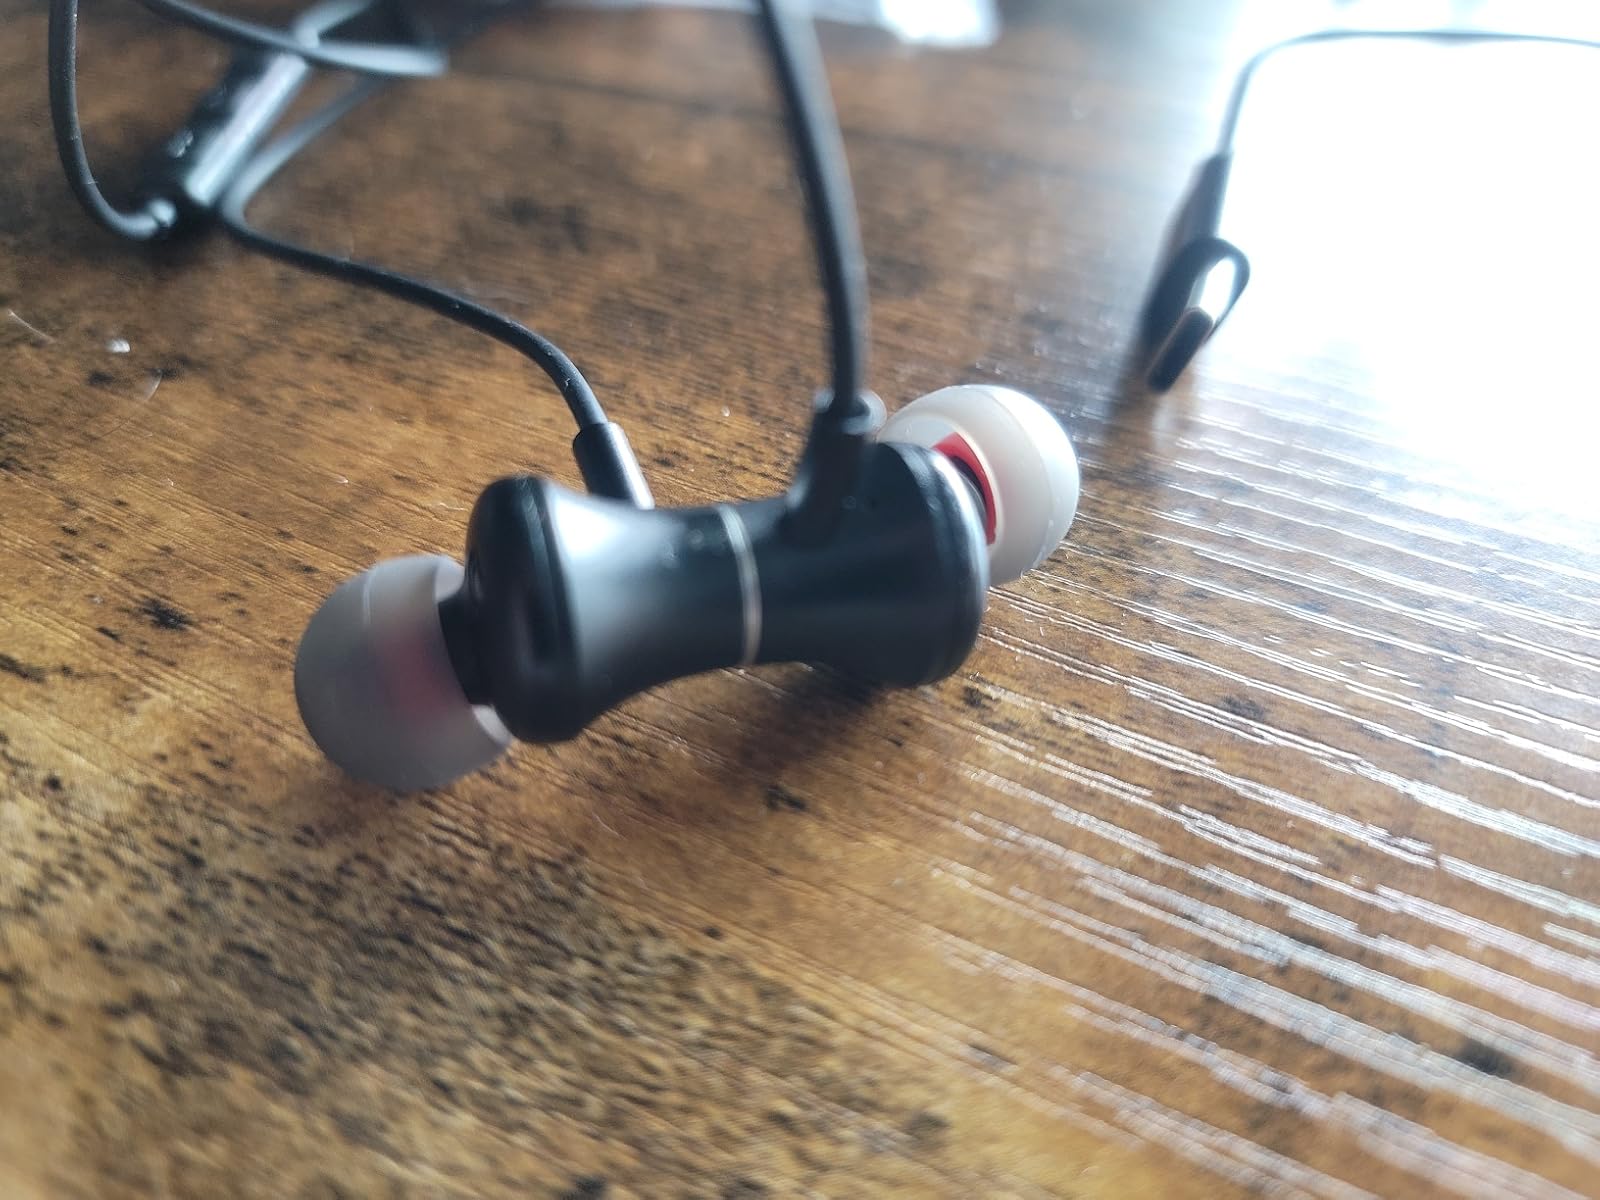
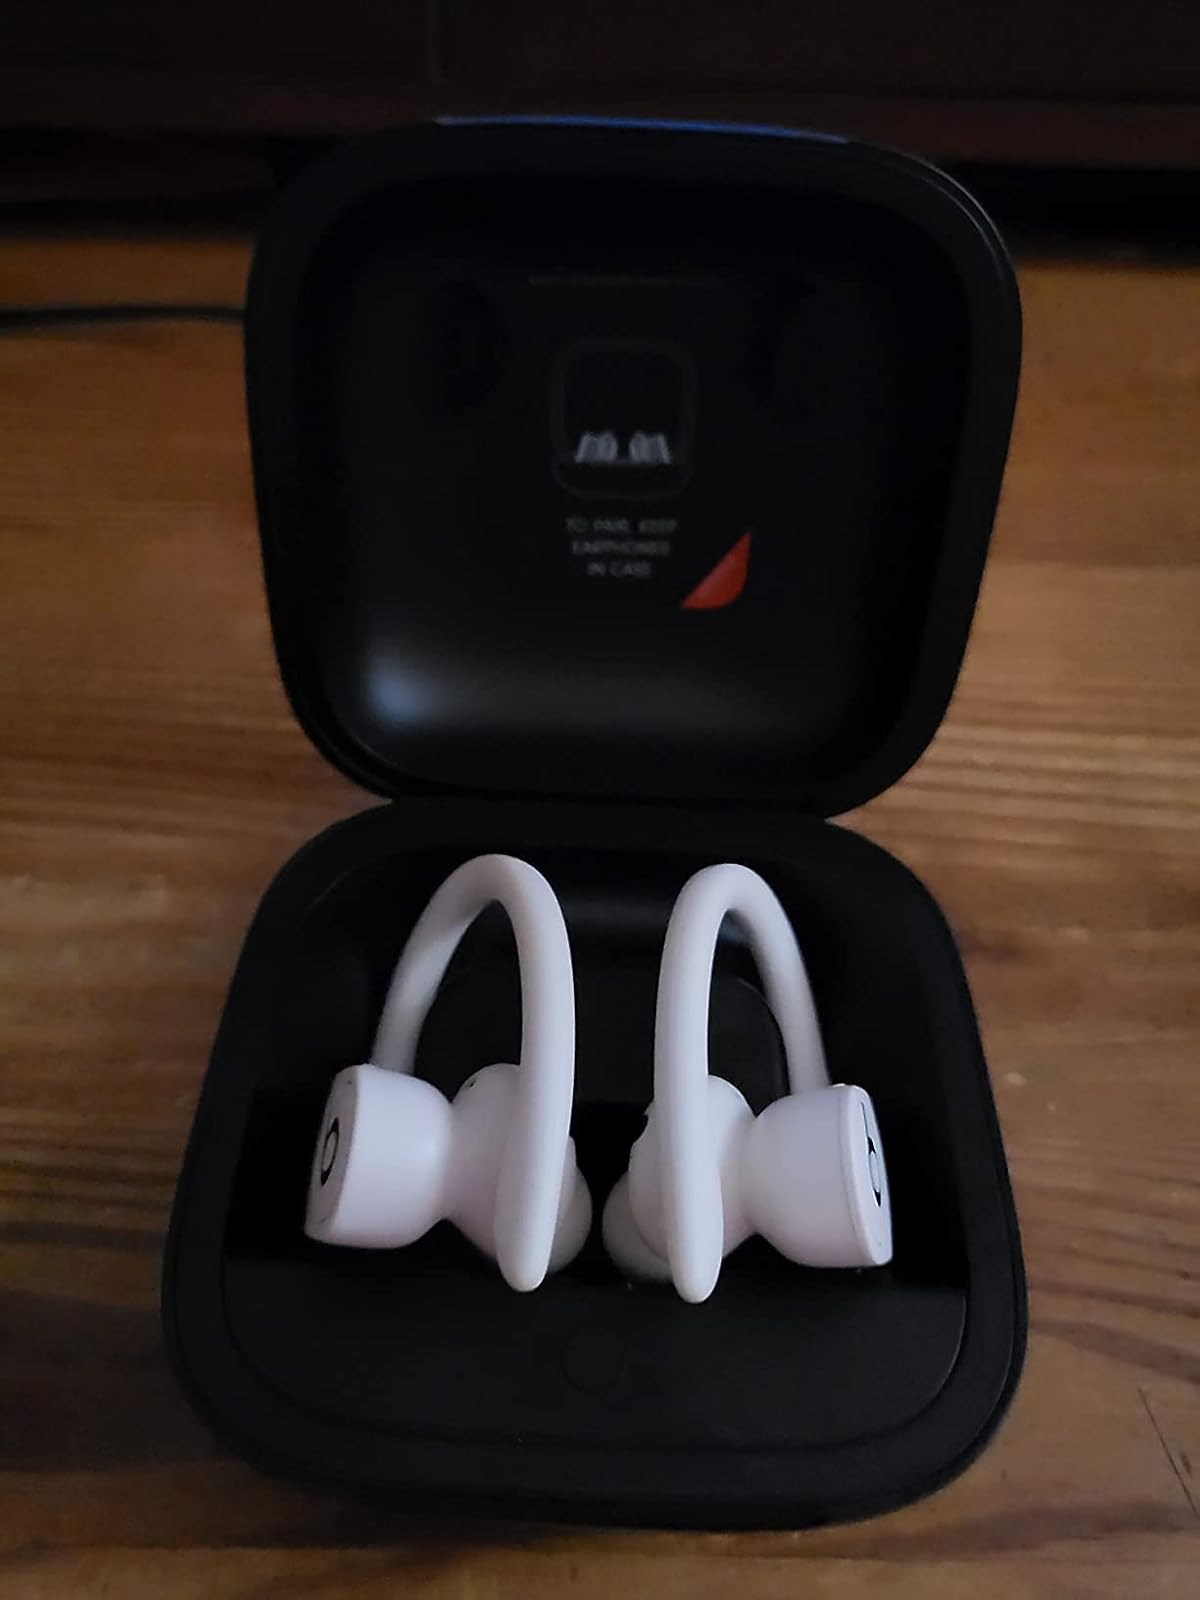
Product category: earbuds
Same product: no